Eisaku Satō (governor)

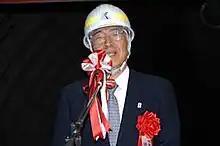
Satō in 2006

was a Japanese politician who served as the governor of Fukushima Prefecture of Japan from 1988 to 2006.